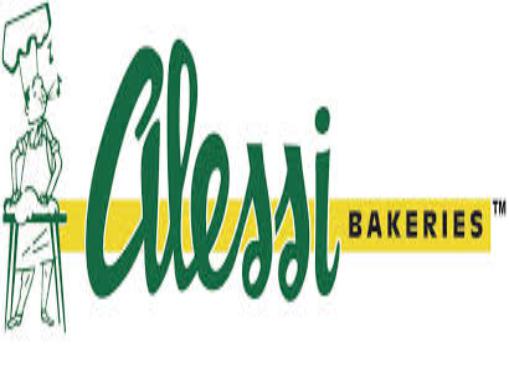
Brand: alessi
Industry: Necessities